Thysanoplusia orichalcea

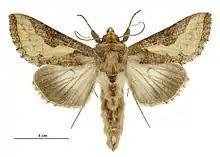
Male

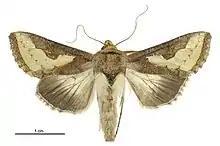
Female

The wingspan is 36–44 mm. Its head, collar and the vertex of its head are reddish orange. Tegulae and forewings pale reddish brown. The forewings are extensively covered with a metallic golden shimmering surface. Only the costal field and hem are brown. Sub-basal, antemedial and postmedial waved lines very indistinct, fine and whitish in colour. The sub-marginal line irregularly lunulate. The reniform and orbicular stains are small and white bordered. The unpatterned hindwings are grey brown, somewhat darker at the margin. The thorax is furry and with some hair tufts, the proboscis is well developed.